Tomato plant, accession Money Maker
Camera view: vertical (180 deg); turntable rotation: 0 degrees
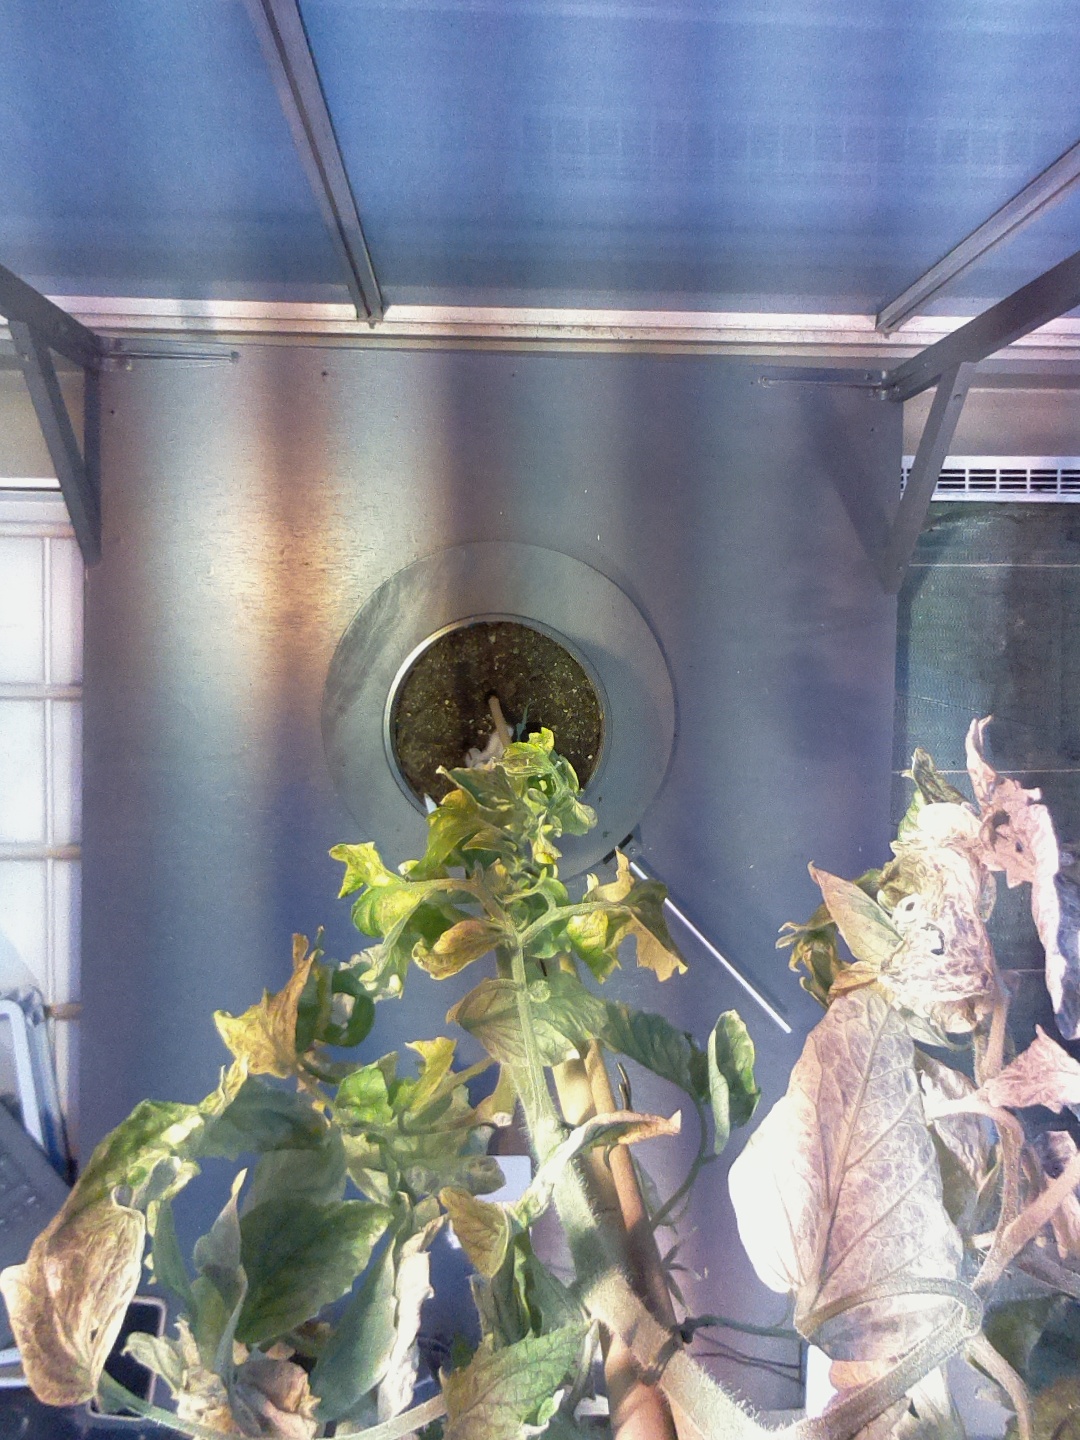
BBCH growth stage 80: fruits start showing typical ripe color (orange -> red)